30th Golden Raspberry Awards

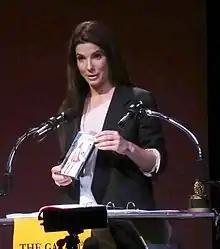
Sandra Bullock accepting her award

The 30th Golden Raspberry Awards, or Razzies, were held on March 6, 2010, in Hollywood, California, to honor the worst films the film industry had to offer in 2009, according to votes from members of the Golden Raspberry Foundation. Razzies co-founder John J. B. Wilson has stated that the intent of the awards is "to be funny." The nominations were announced on February 1. Per Razzies tradition, both the nominee announcements and ceremony preceded the corresponding Academy Awards functions by one day. Additional awards for Worst Picture, Actor, and Actress of the Decade honored the worst achievements in film from 2000 to 2009.